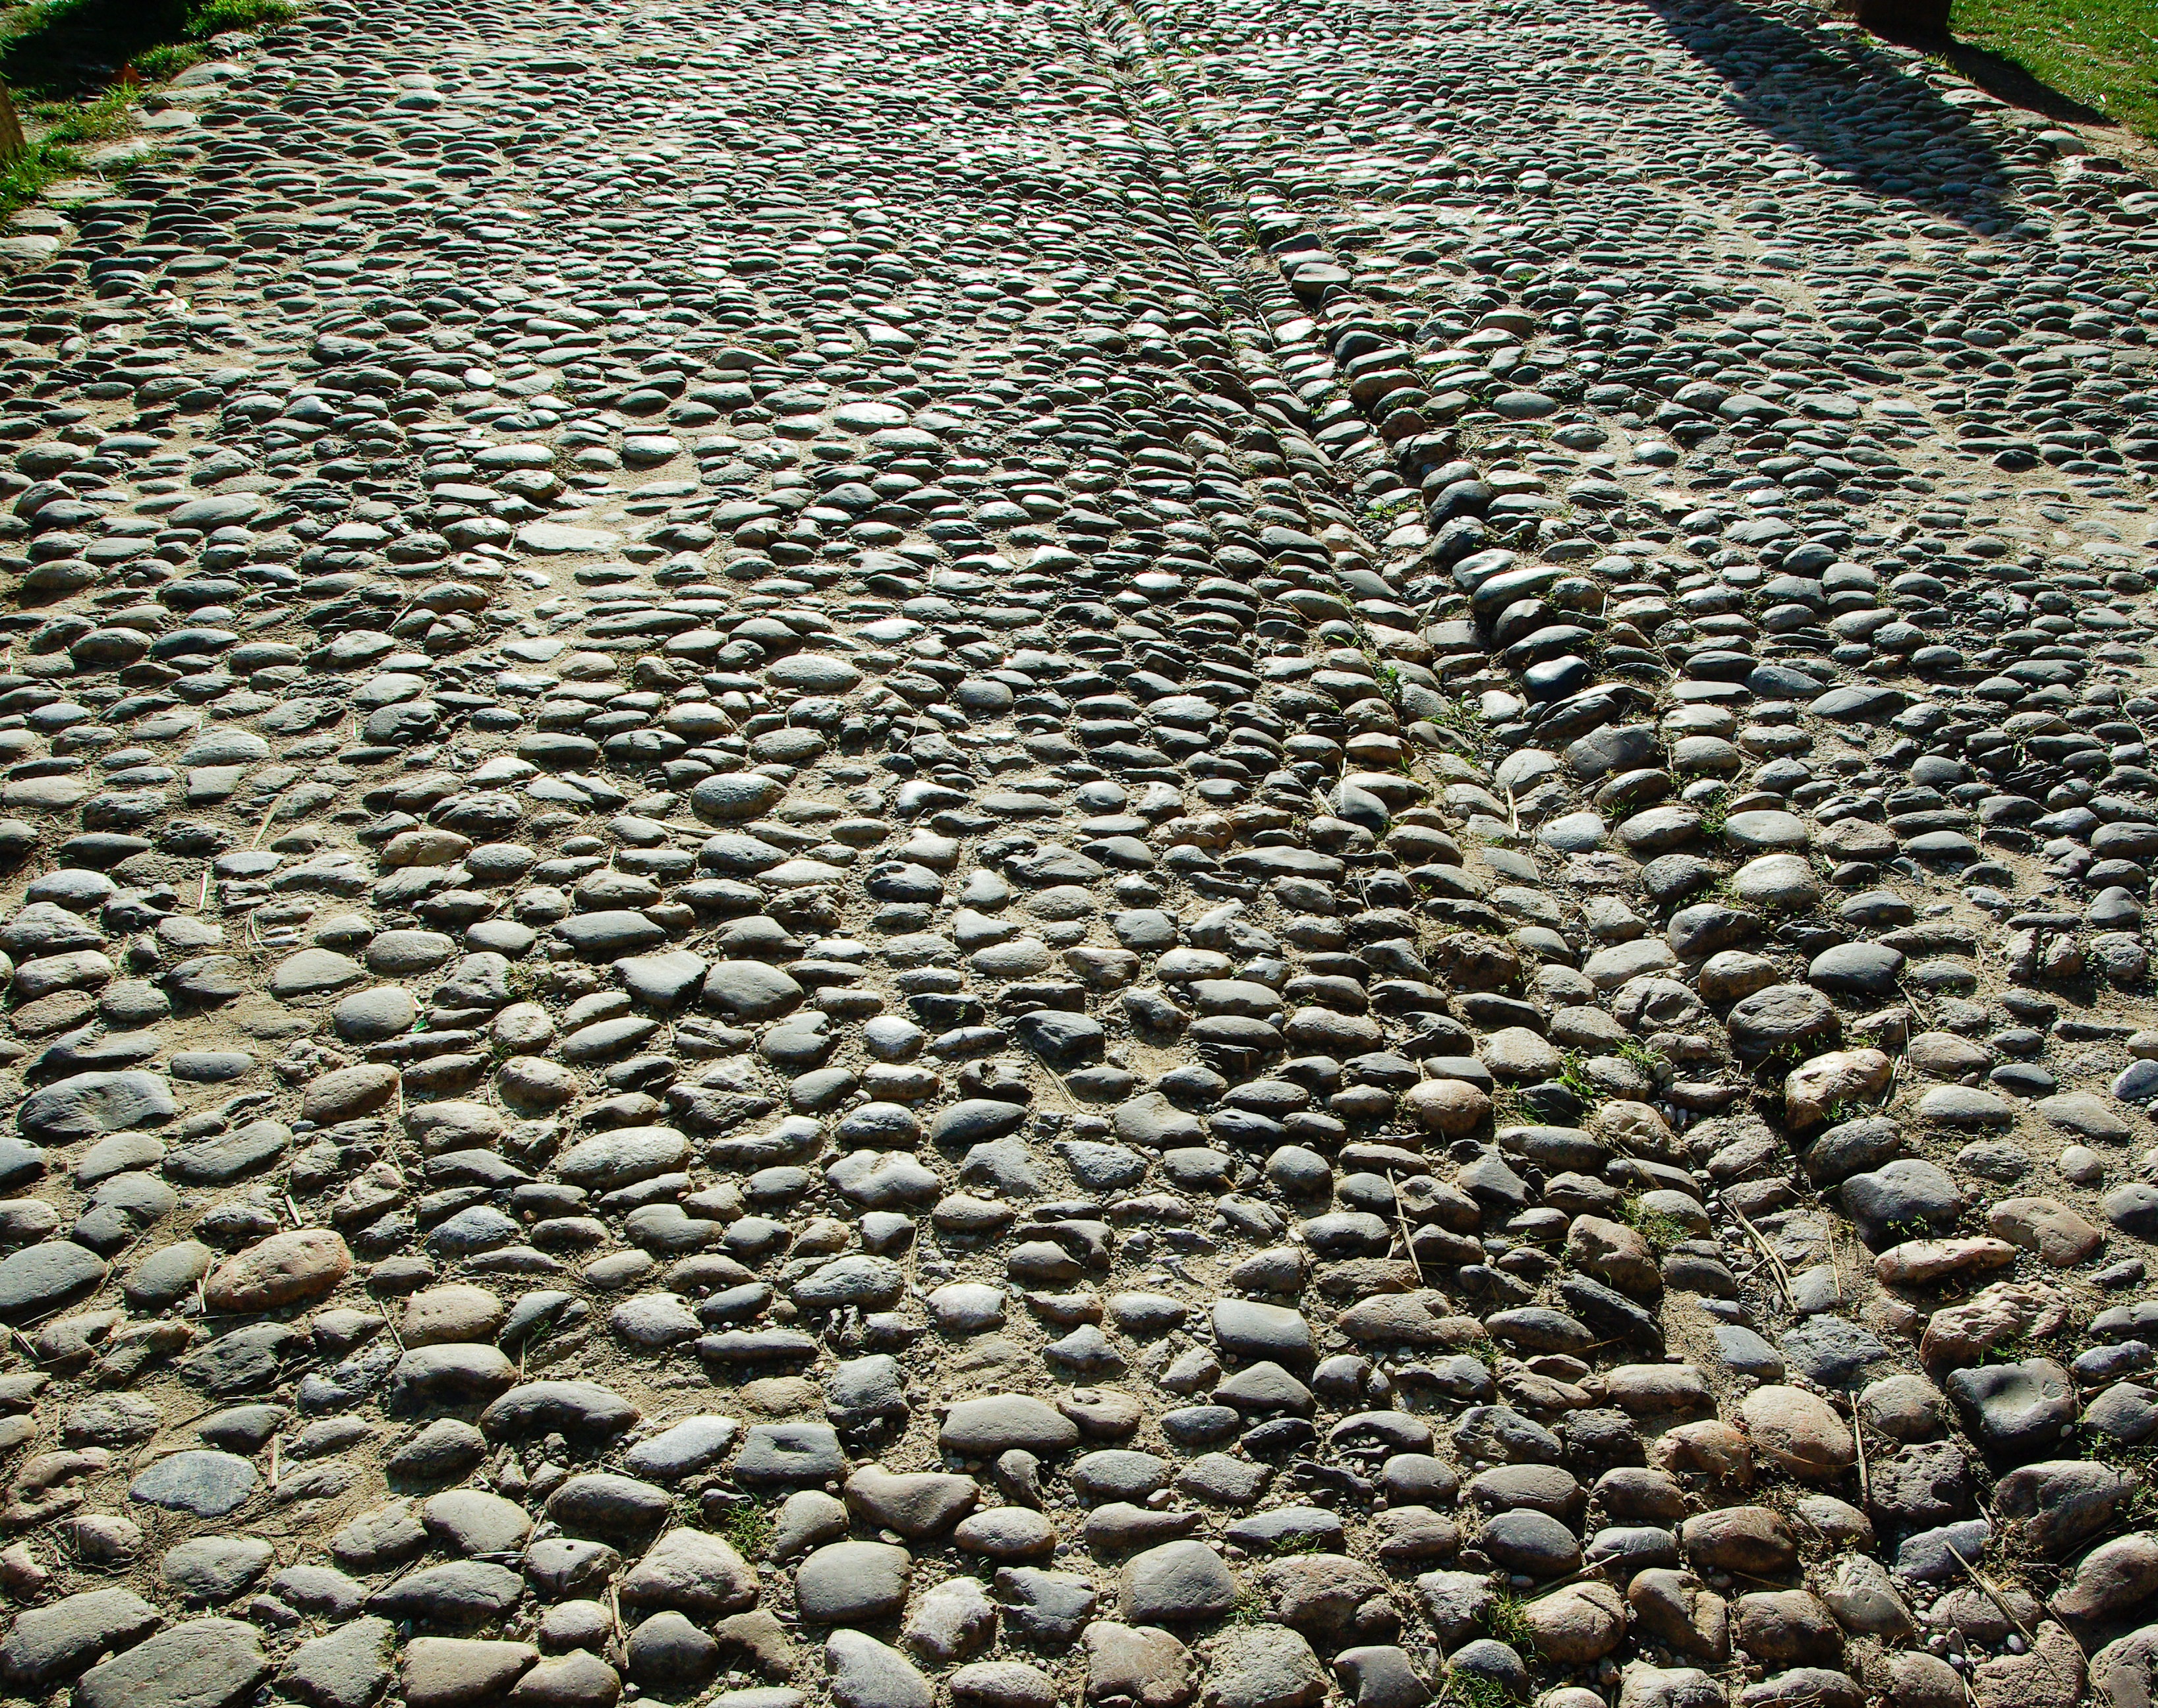
rock, cobblestone, wall, asphalt, walkway, pebble, soil, castle, stone wall, material, medieval, rubble, gravel, flooring, middle age, paved street, road surface